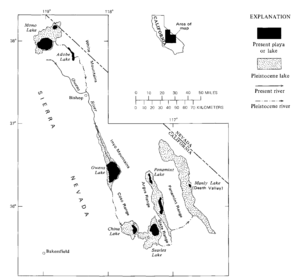
Le lac Owens est totalement asséché, et se situe à l'est de la Californie.